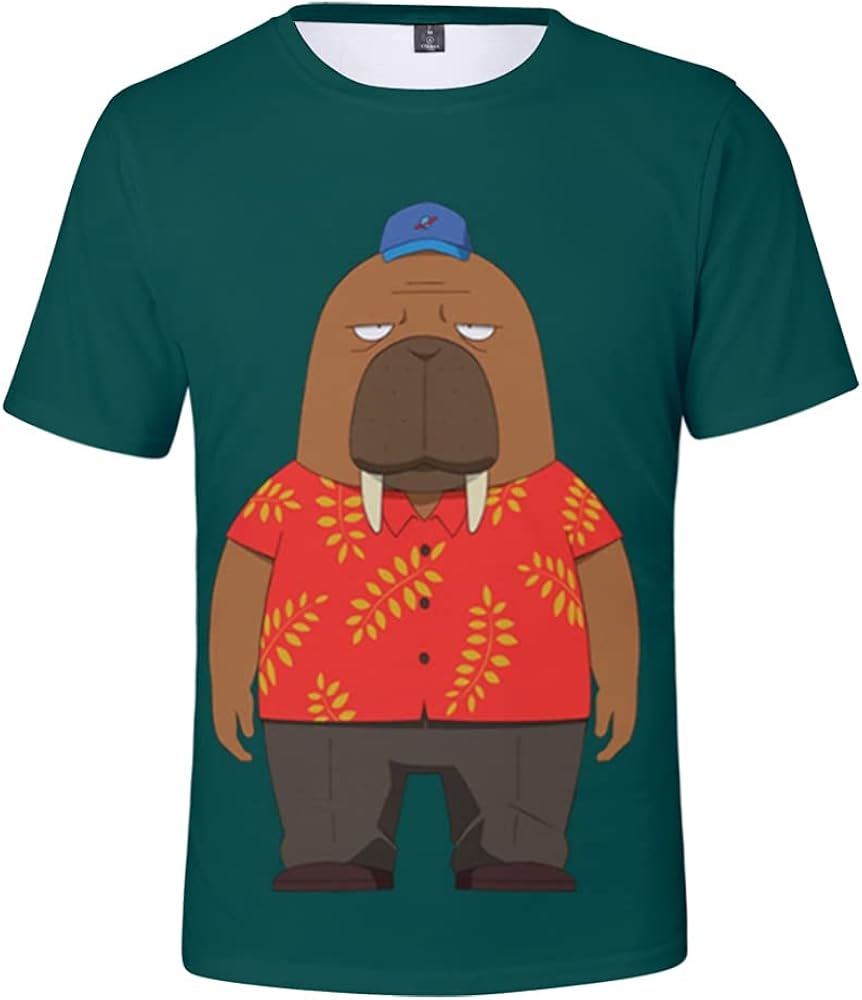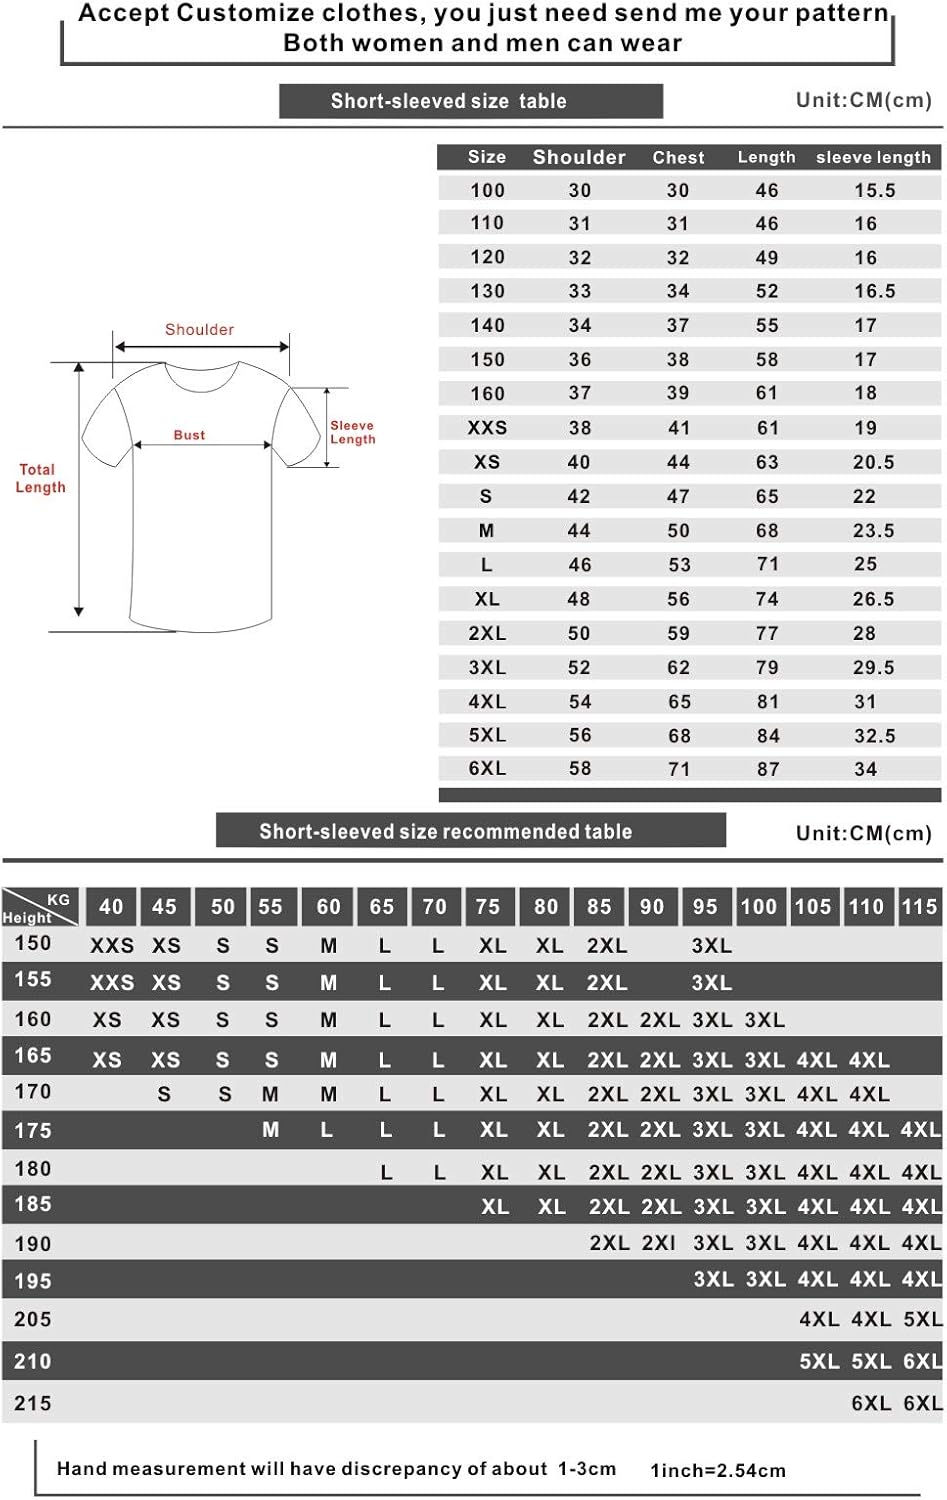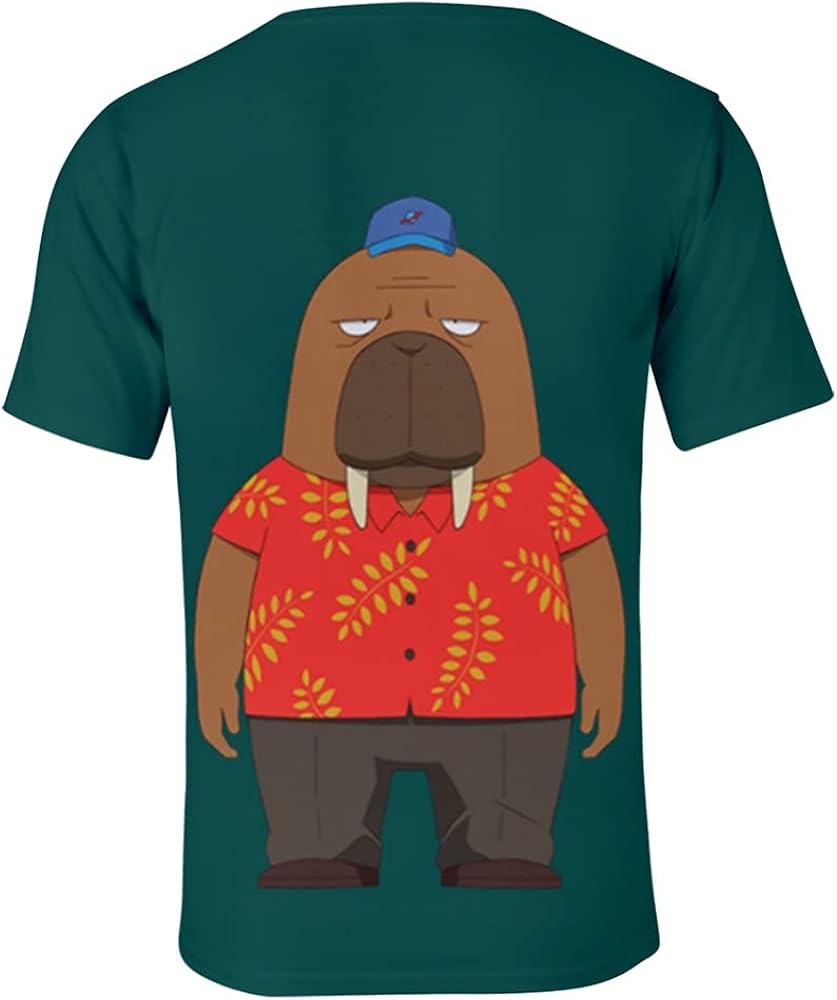
Unizka Odd Taxi 3D T Shirt Round Neck Hip Hop Top Male Rapper Short Sleeve Casual Tshirt
Category: AMAZON FASHION
Unizka Unisex Short-sleeved 3D T-shirt is pure polyester soft and casual. Our t shirt is 100% polyester It's light and thin for sports and leisure wear. The size of our clothes is smaller than the US size, please choose one size larger to buy. If you are in doubt about the choice of size, please contact us and tell us your height and weight, we will recommend the size that suits you. If you have any questions about the clothes, please contact our customer service, we will solve the problem for you.
Features: 100% Polyester | Pull On closure | Machine Wash | High-quality 100% polyester material, with good permeability and soft feeling. please refer to the Size Chart written in the last picture(Not the amazon size chart) before order. | T Shirts are printed with hot pressing. Please use 30? water to wash clothes. Avoid rubbing to print when washing by hand. When washing in a washing machine, turn the print inside. | You can give it as a gift to yourself, your friends and your family. | The Code Number of the sweatshirt is smaller than the US size. Please select your code number according to the size chart. Due to manual measurement, there may be an error of 1-3cm. Please understand. | Material: Make of Breathable and Lightweight Soft Fabric Provide You Incredible Comfort.